Toogoom

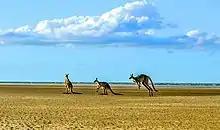
Kangaroos, Toogoom, 2017

In 1877, of land was resumed from the Toogoom pastoral run to establish smaller farms. The land was offered for selection on 17 April 1877.